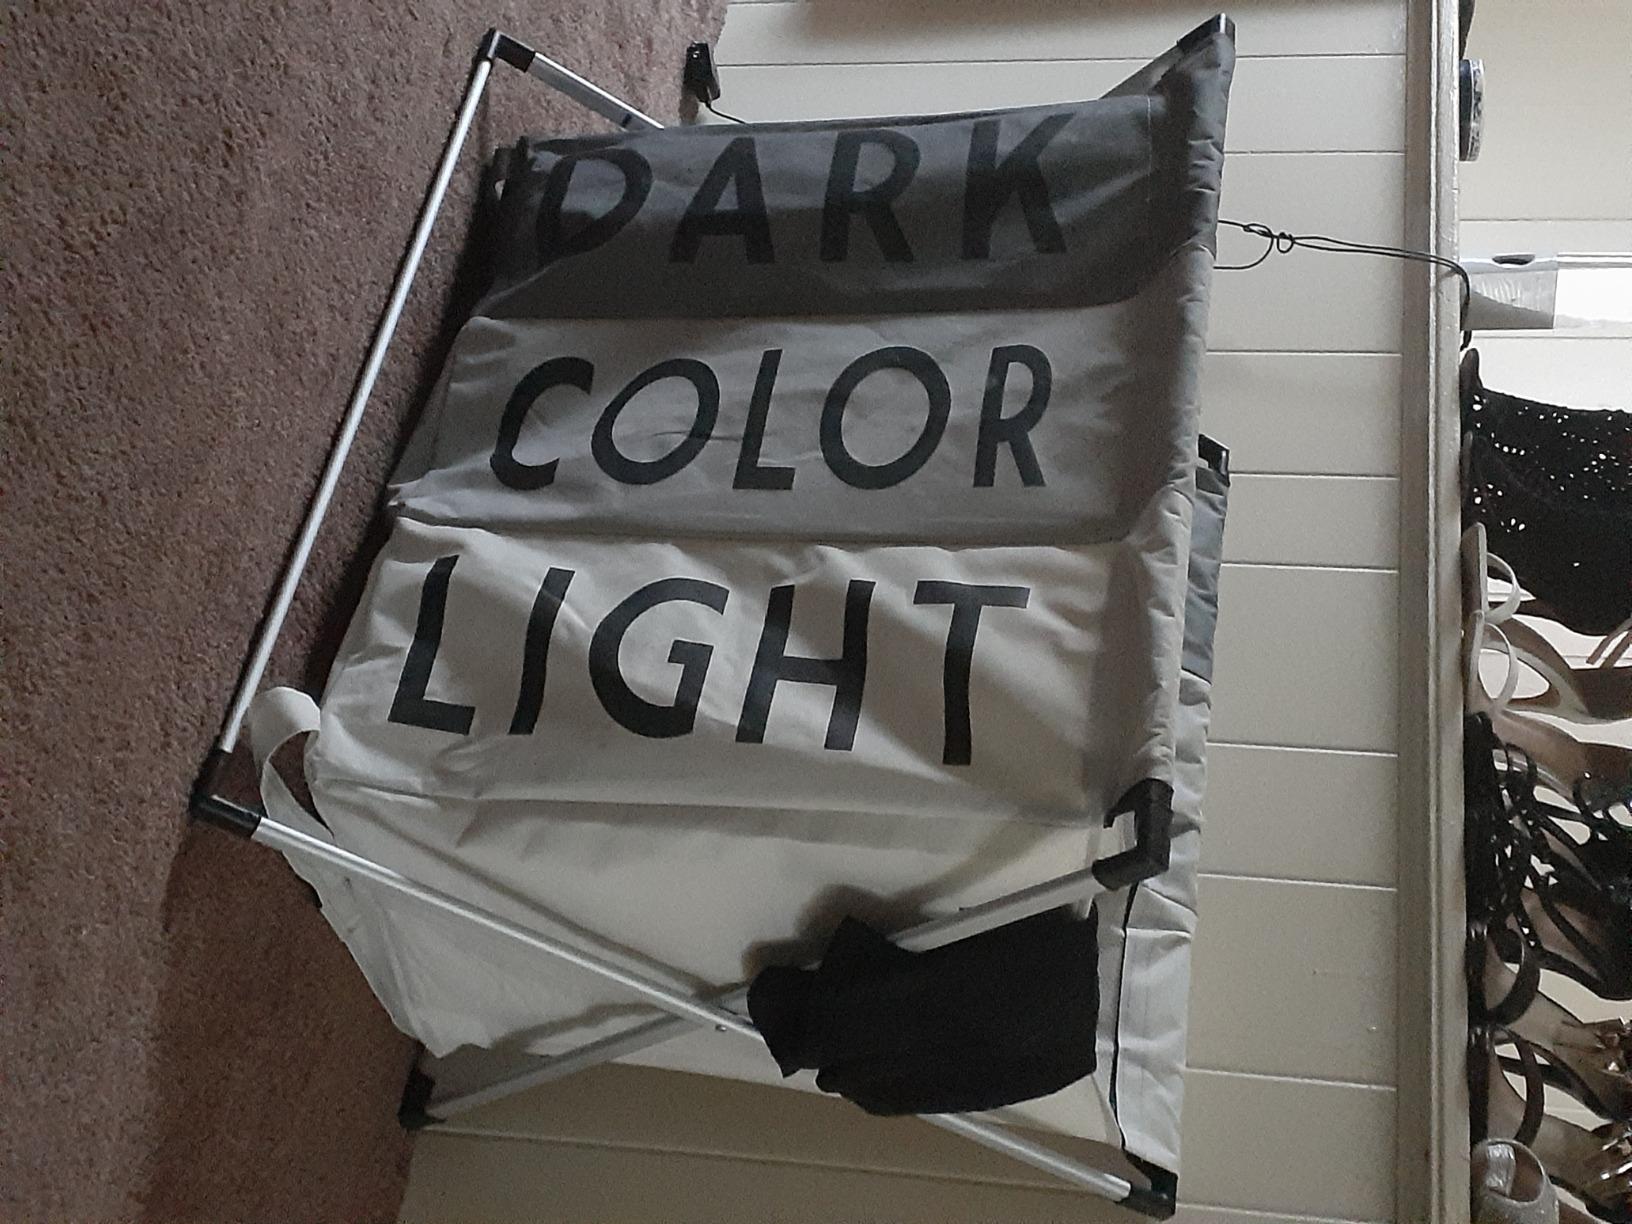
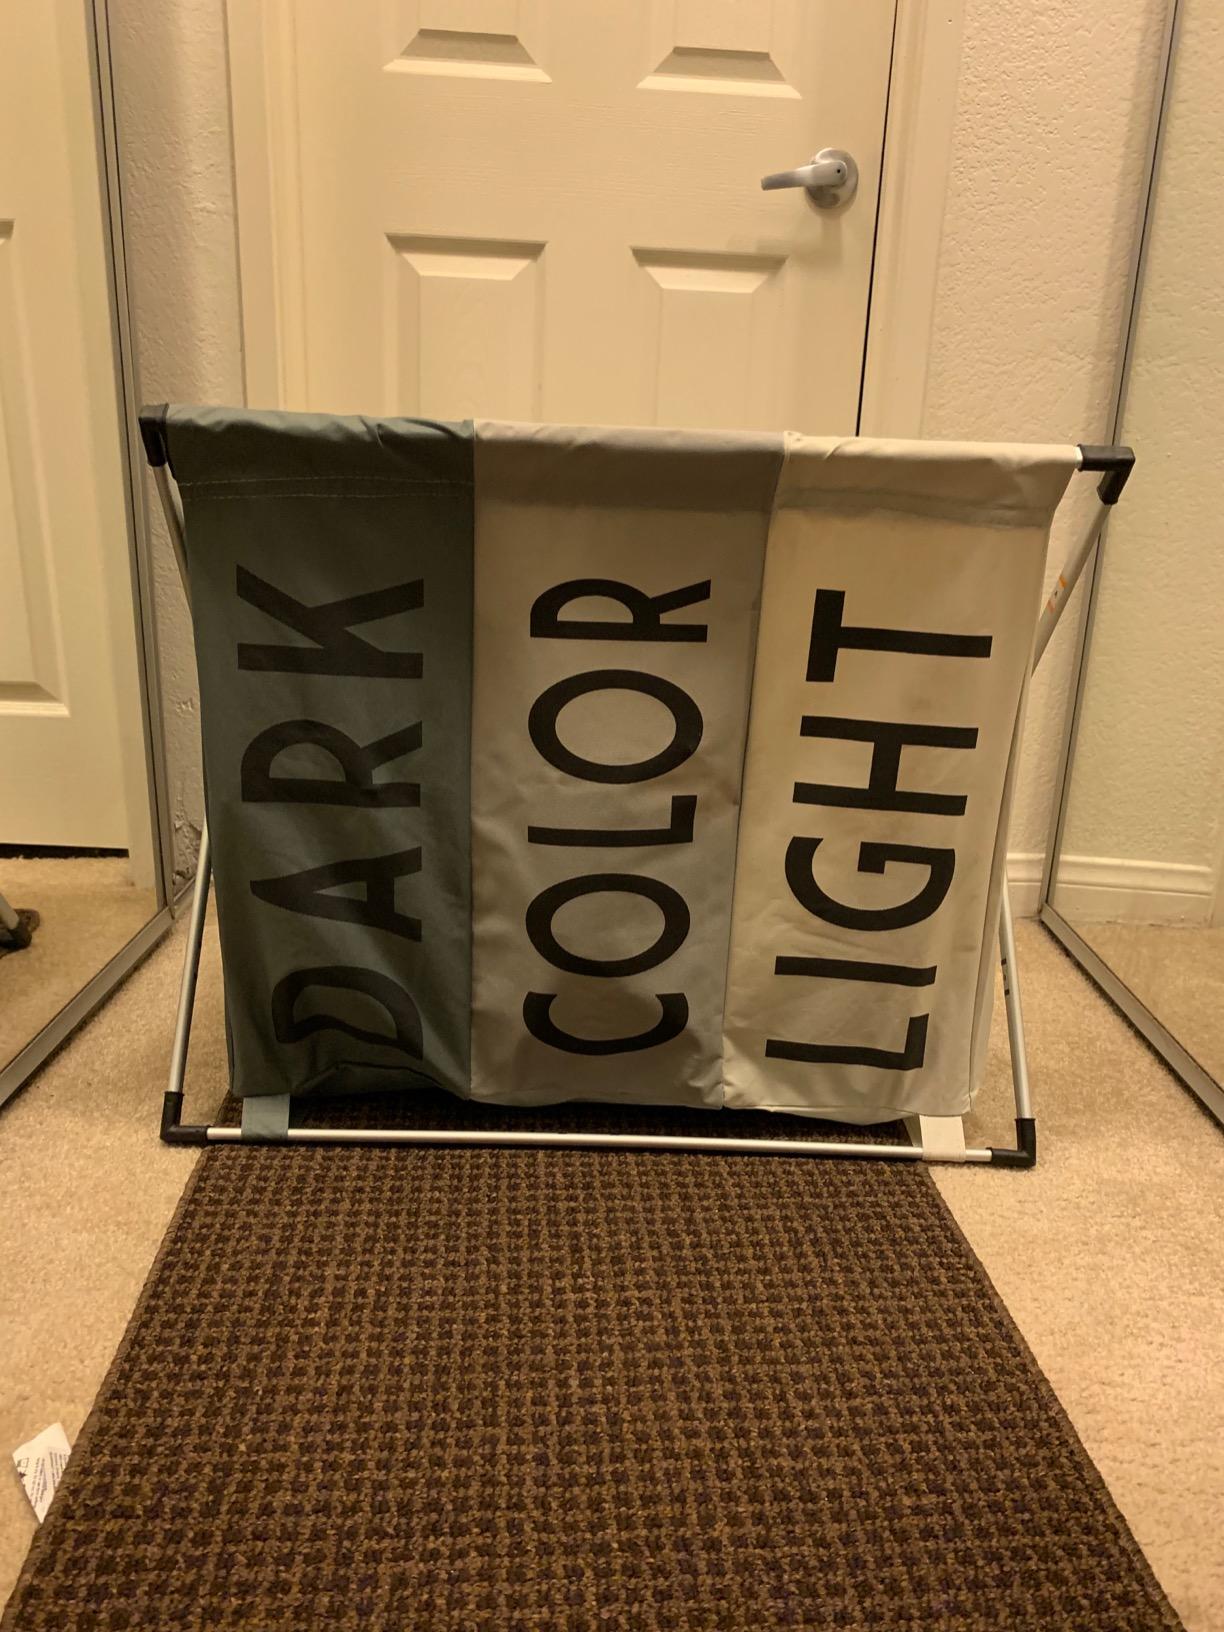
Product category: items_hamper
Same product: yes